F. B. Chatterton

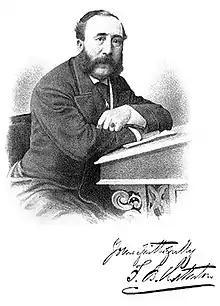
Frederick Balsir Chatterton

Frederick Balsir Chatterton, known as F. B. Chatterton (17 September 1834– 18 February 1886) was a 19th-century British theatre manager and impresario who was lessee of the Theatre Royal in London's Drury Lane from 1866 to 1879. He is credited with originating the famous quote, "Shakespeare spelt ruin and Byron bankruptcy".